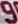
Number: 9